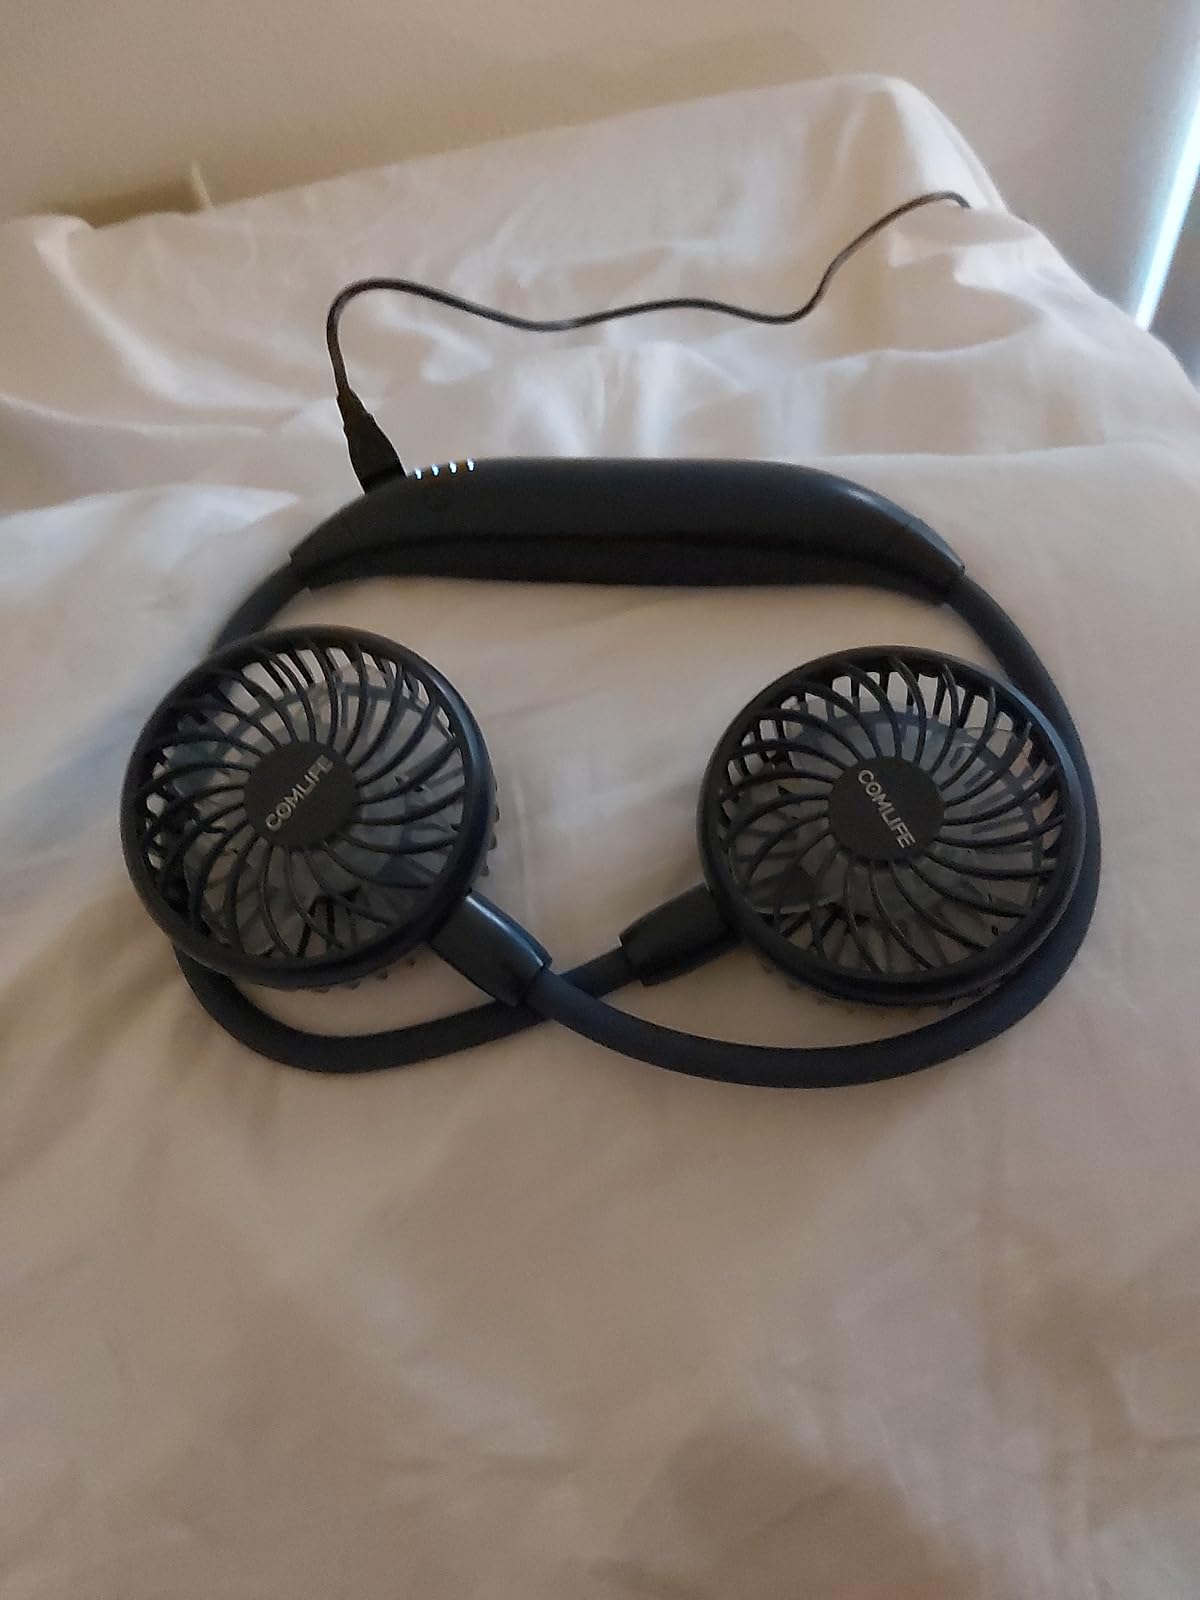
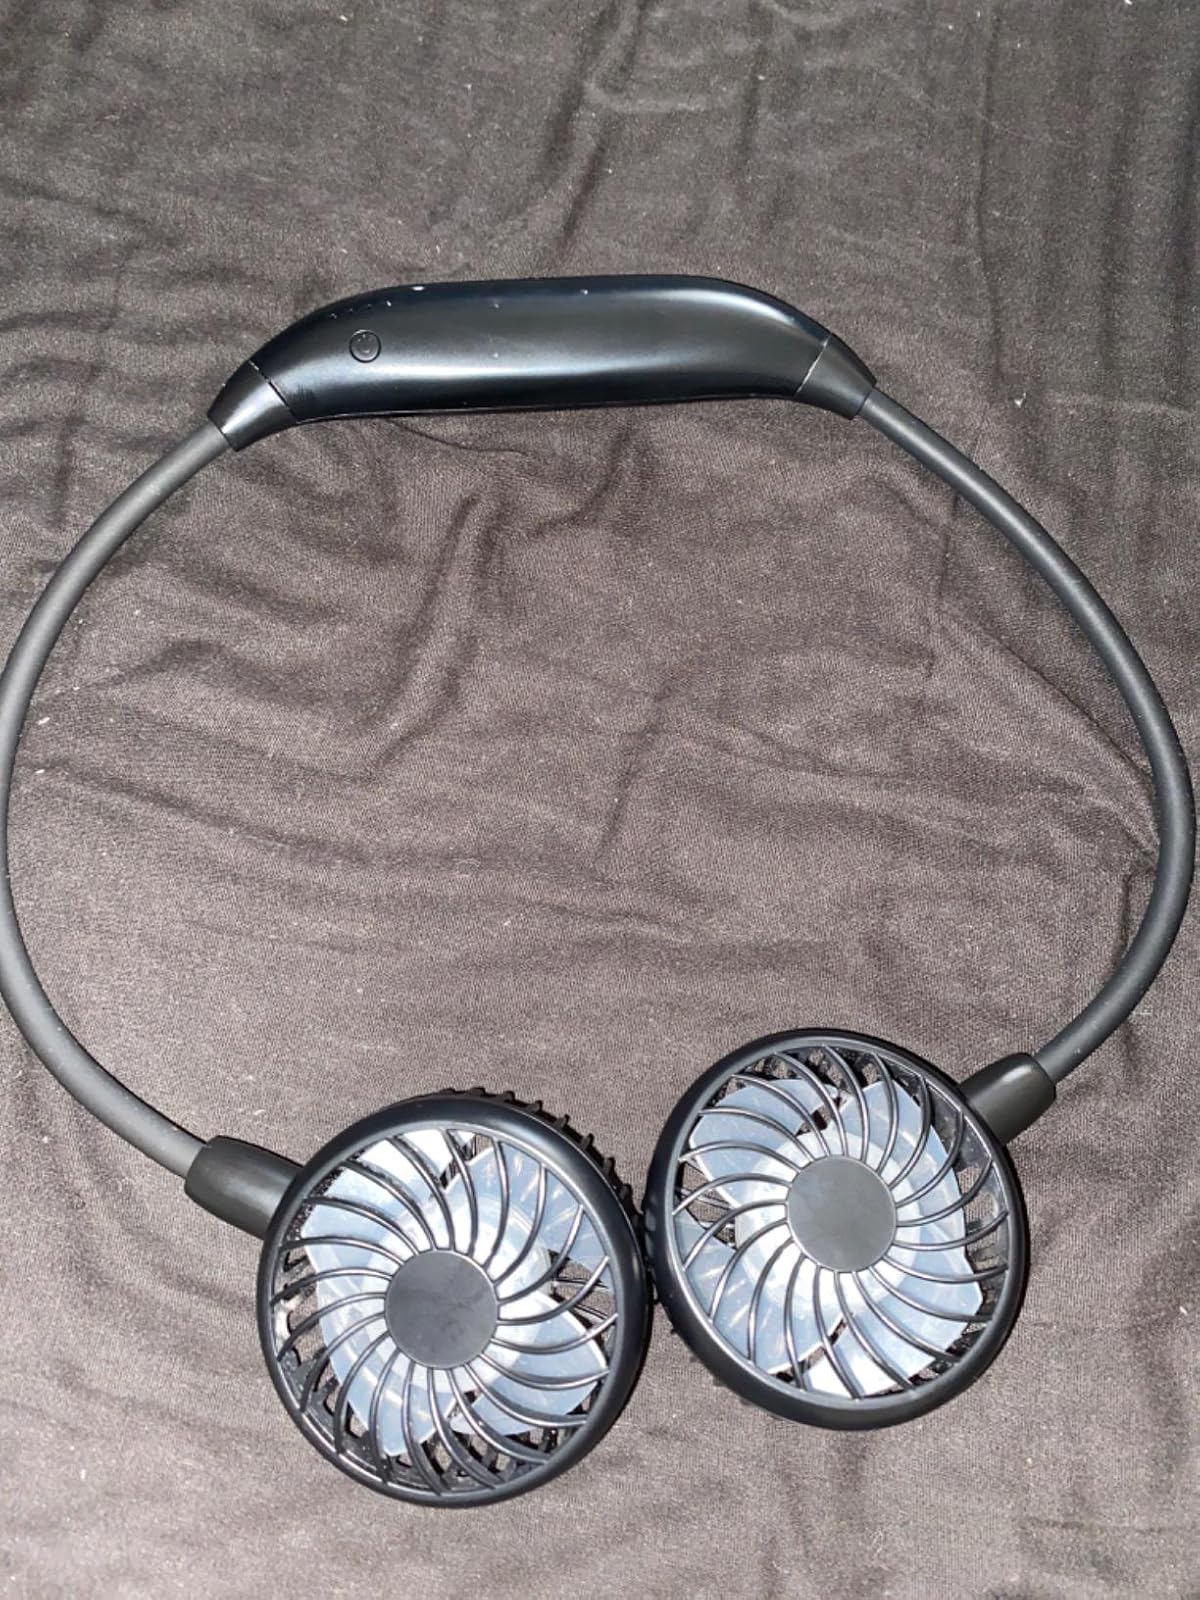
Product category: fan
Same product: no